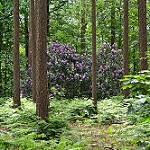
Label: forest